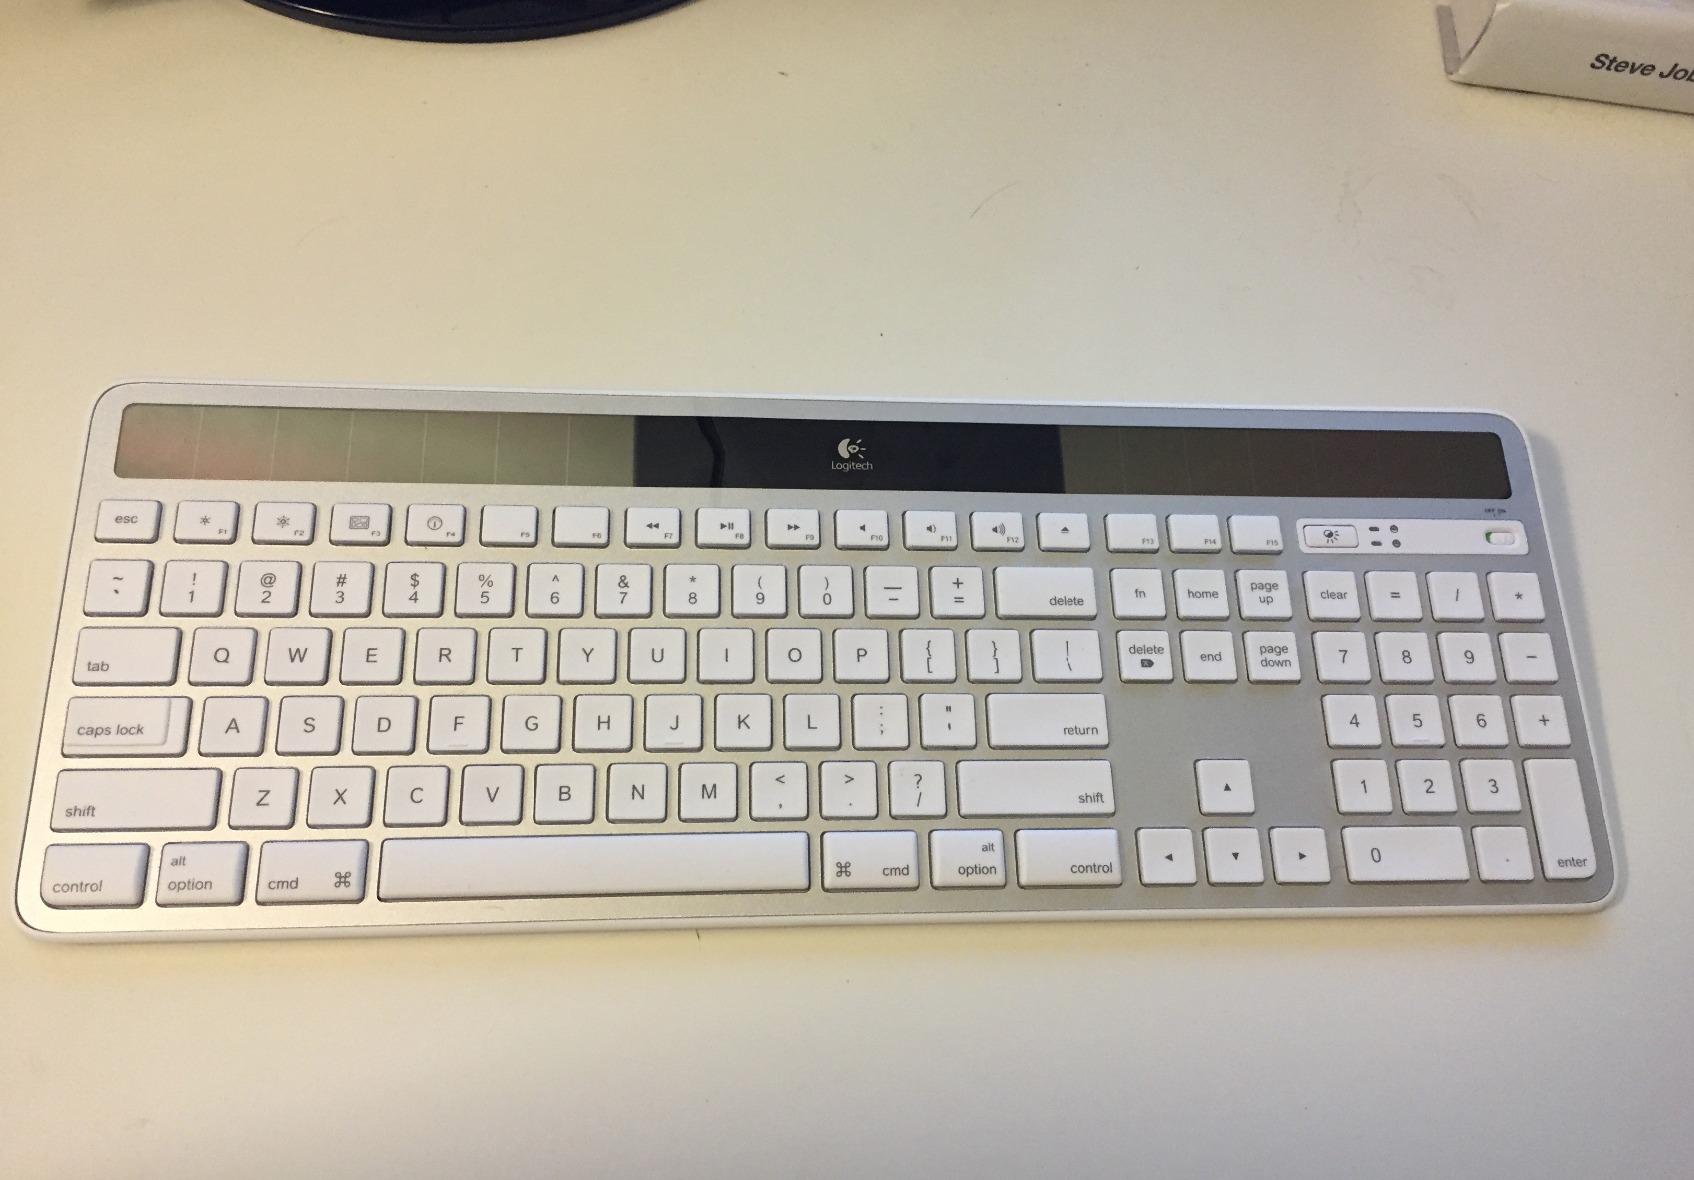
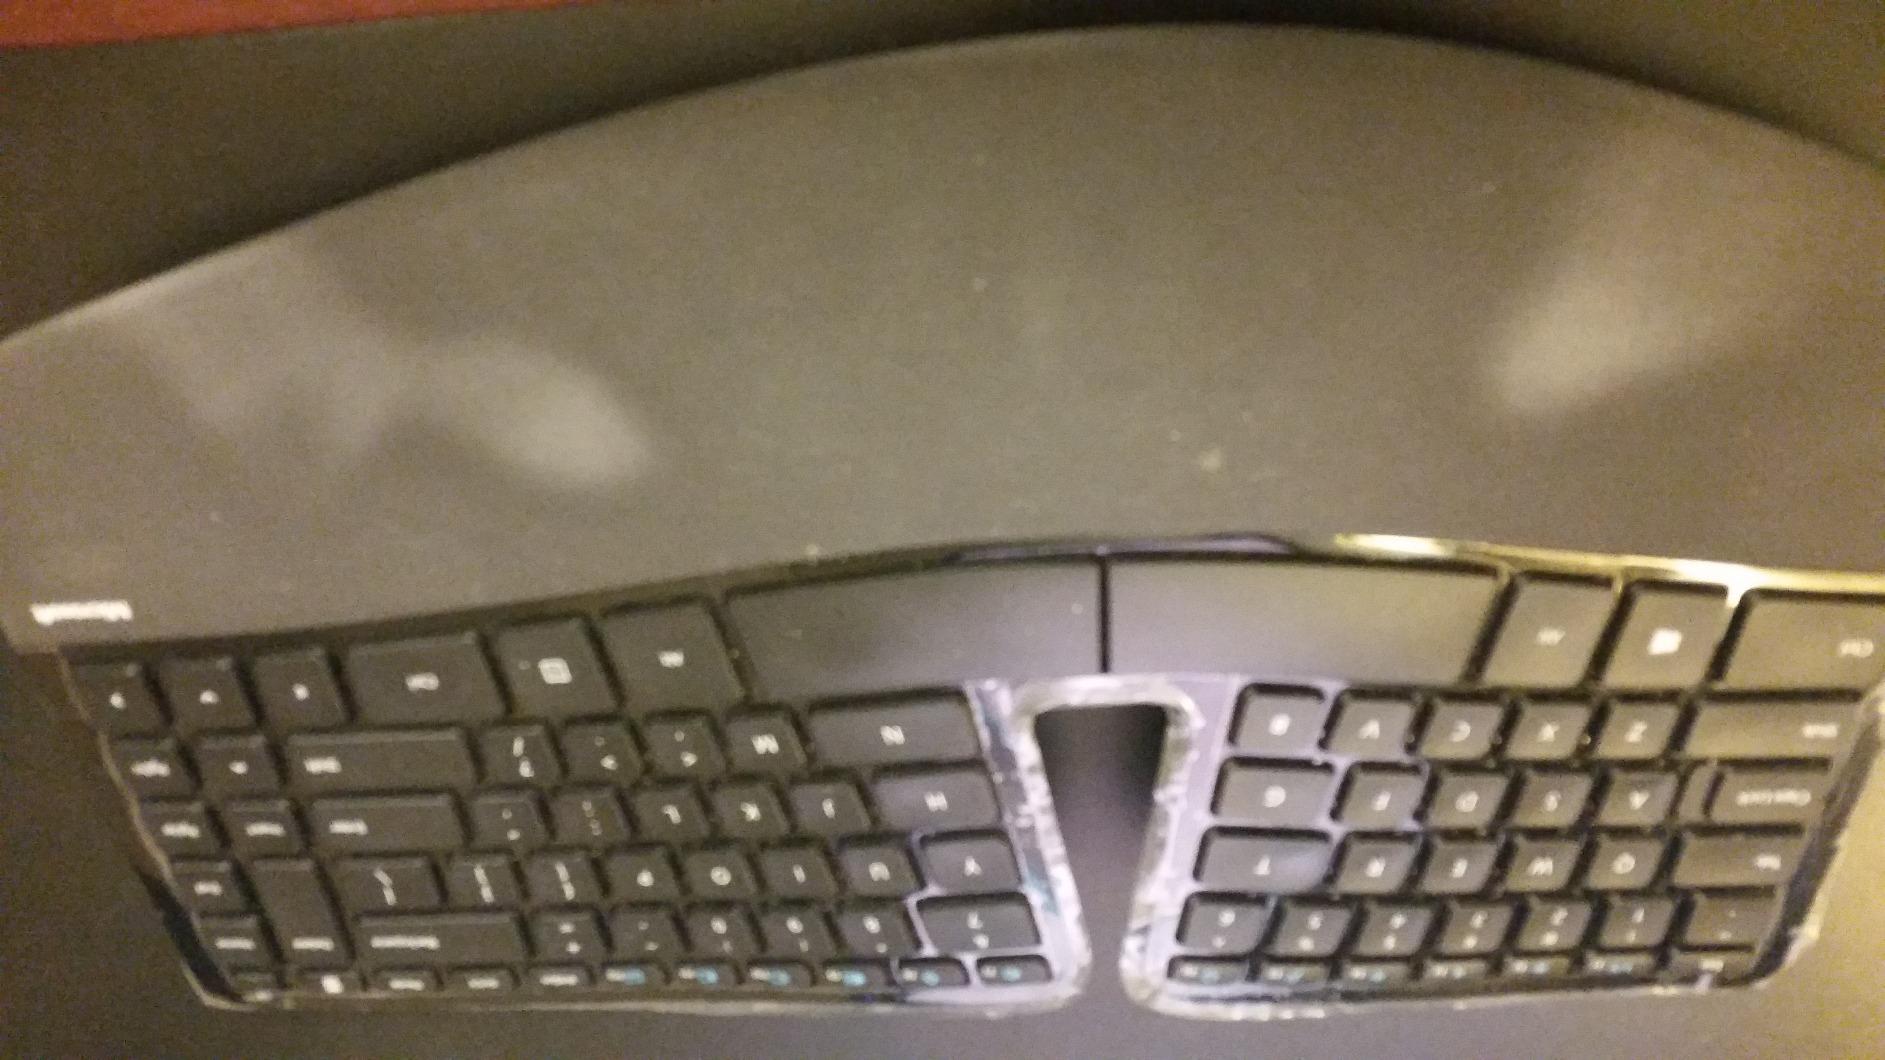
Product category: keyboard
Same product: no